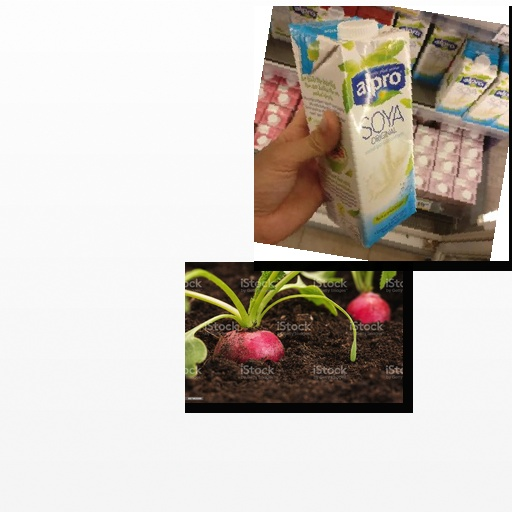
Food items: soy_milk, radish